2nd Foreign Infantry Regiment (France)

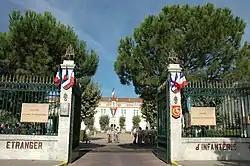
Barracks in Nîmes, France.

An armored infantry regiment, equipment includes more than 135 Véhicule de l'Avant Blindé (VAB) and Véhicule Blindé Léger (VBL), to provide armoured protection of personnel during combat. The regiment also has the Véhicule blindé de combat d'infanterie (VBCI). The Regiment has responsibility for field testing new equipment for the French Army as a whole.